AIR-2 Genie

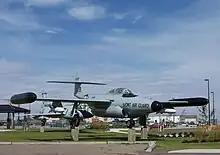
The Montana Air National Guard F-89J that launched the live Genie.

While in service with the U.S. Air Force, the Genie was carried operationally on the F-89 Scorpion, F-101B Voodoo, and the F-106 Delta Dart. While the Genie was originally intended to be carried by the F-104 Starfighter using a unique 'trapeze' launching rail, the project never proceeded beyond the testing phase. Convair offered an upgrade of the F-102 Delta Dagger that would have been Genie-capable, but it too was not adopted. Operational use of the Genie was discontinued in 1988 with the retirement of the F-106 interceptor.